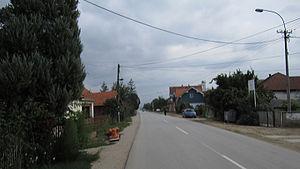
Pečenjevce est une localité de Serbie située sur le territoire de la Ville de Leskovac, district de Jablanica. Au recensement de 2011, elle comptait 1 522 habitants.